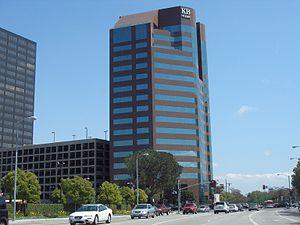
KB Home est une entreprise américaine spécialisée dans l'immobilier.